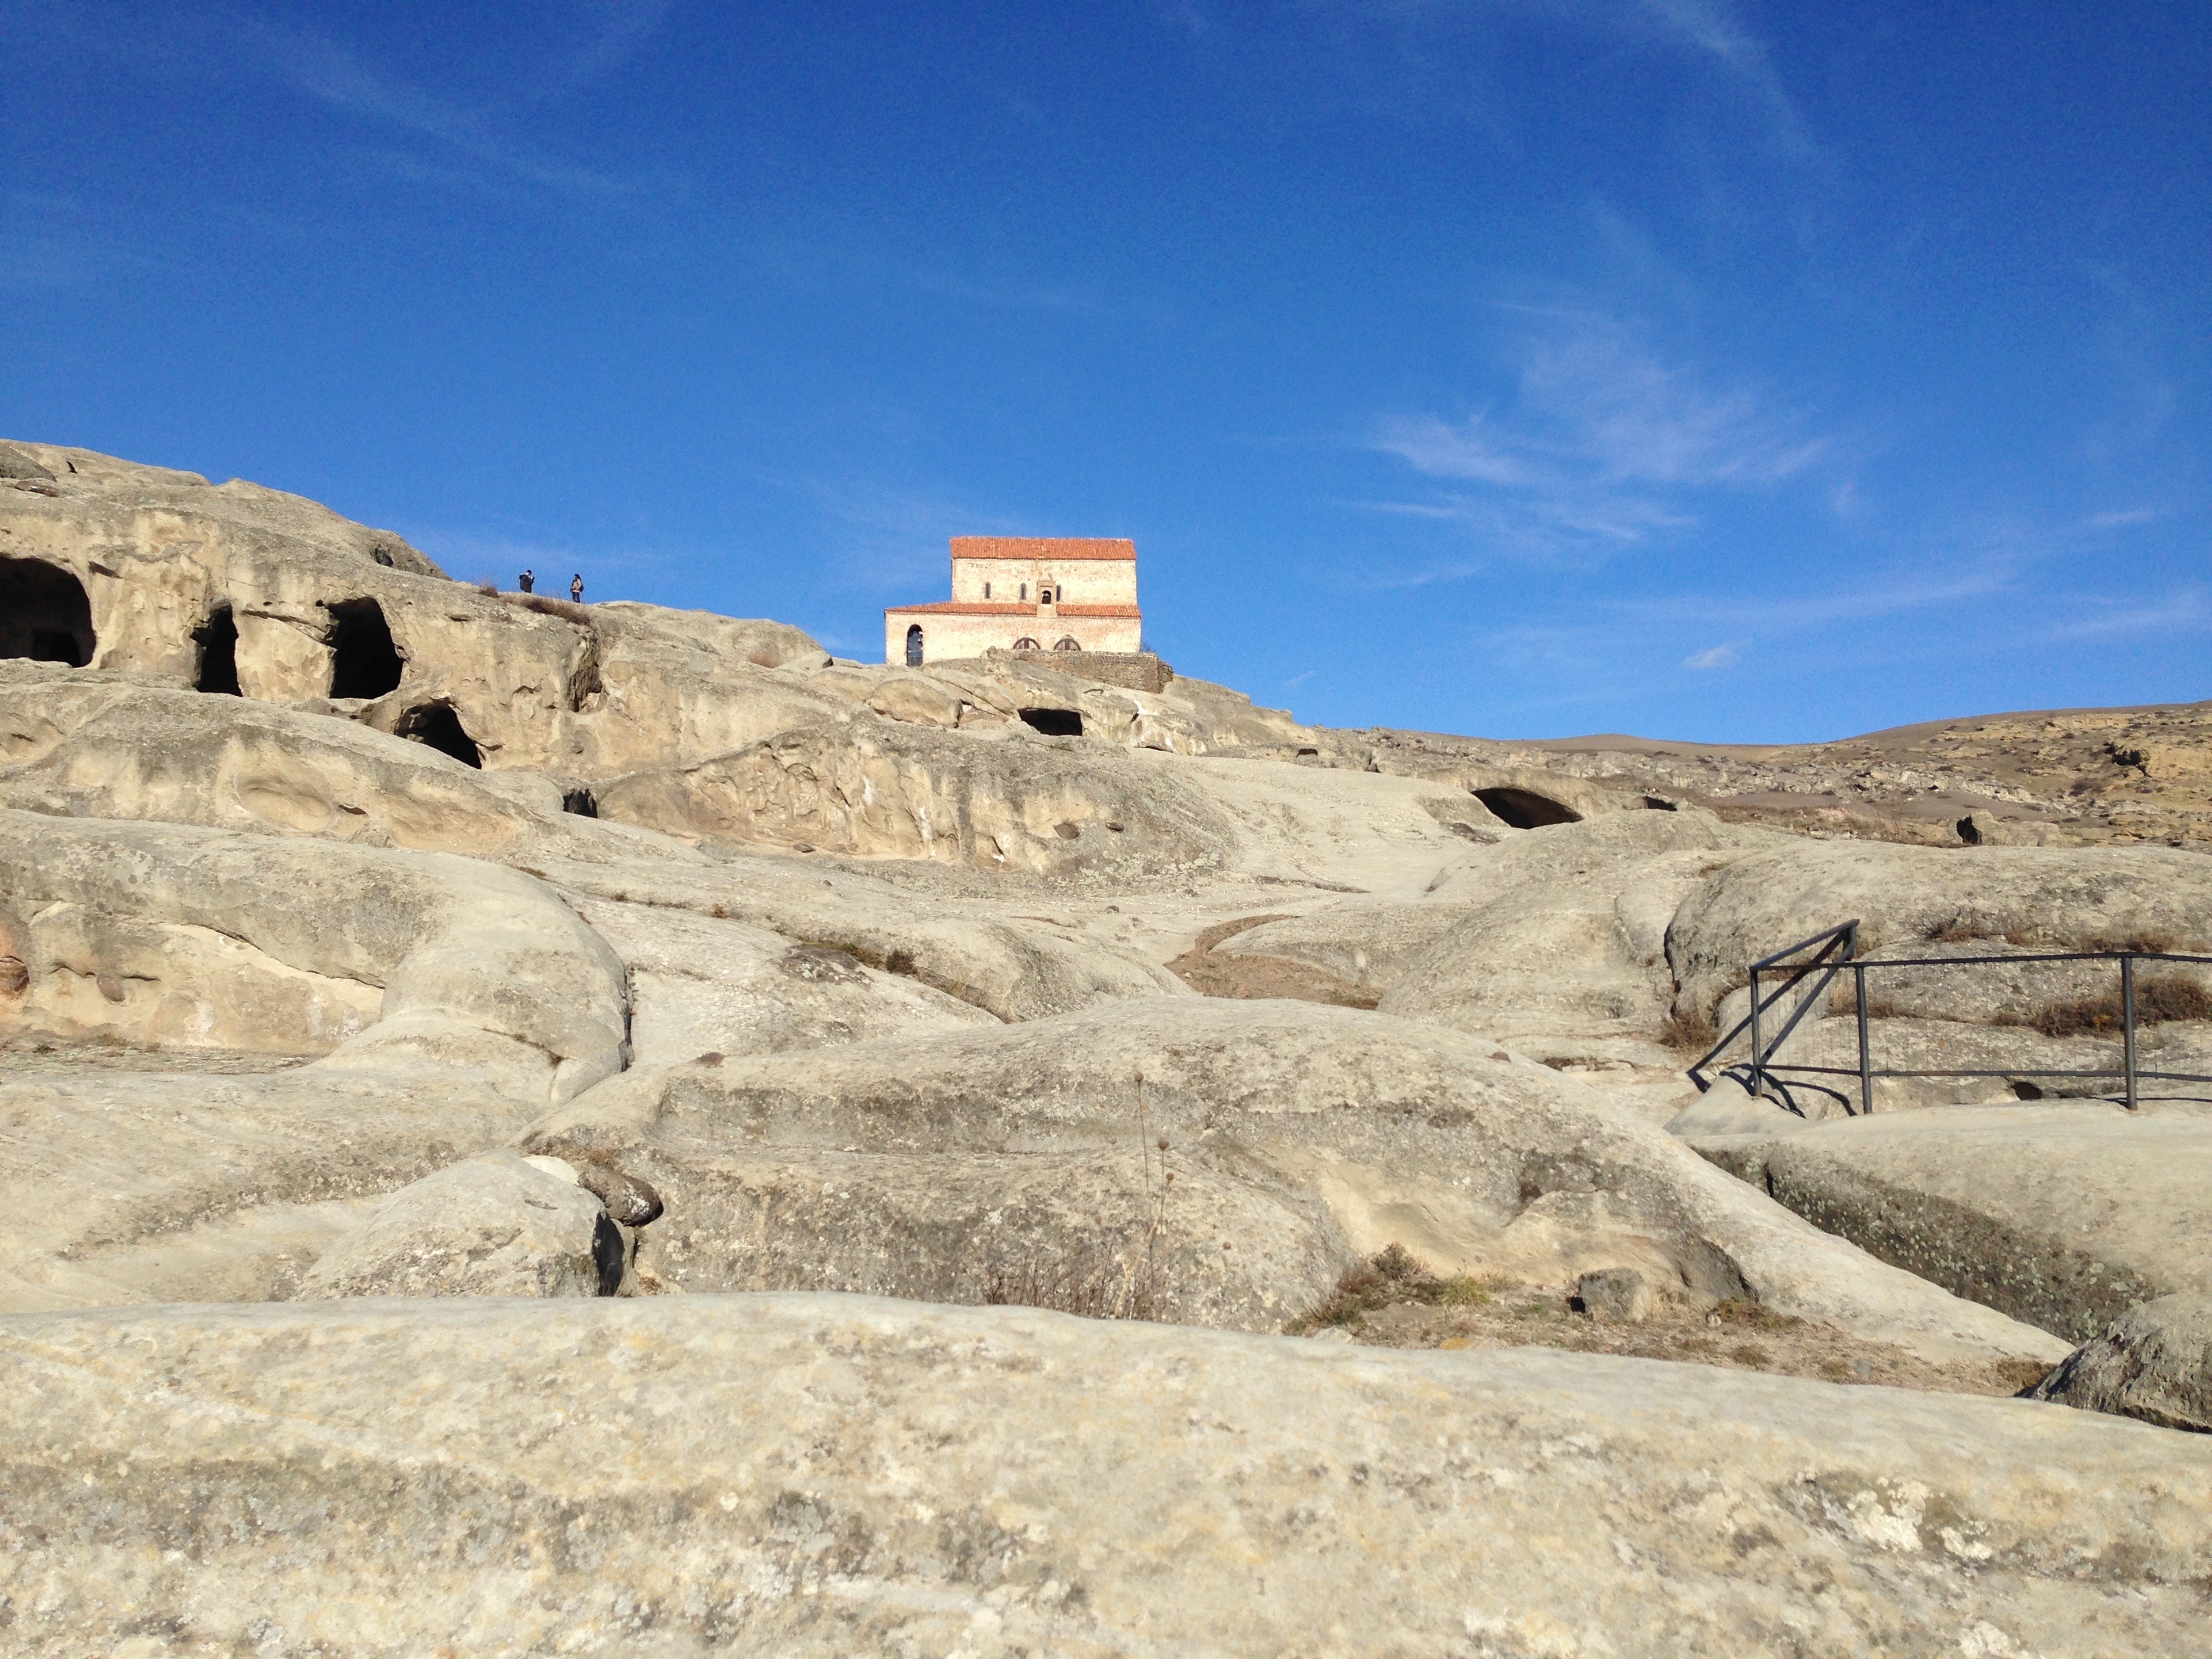
landscape, sand, rock, desert, valley, monument, formation, terrain, geology, ruins, badlands, plateau, georgia, quarry, wadi, butte, old temples, mtskheta, ancient history, natural environment